Haiduan

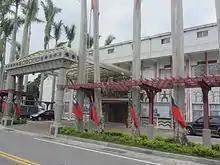
Haiduan Township Office

Haiduan Township is a mountain indigenous township in Taitung County, Taiwan. It has an area of 880.0382 km, with a population of 4,224 as of February 2023. The main population is the Bunun people of the Taiwanese aborigines.